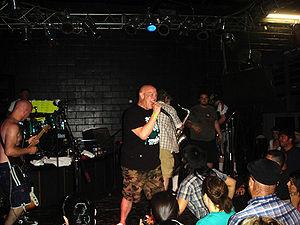
Bad Manners est un groupe de musique ska britannique mené par Buster Bloodvessel et formé en 1976 à Londres pendant la vague 2 tone alors que les membres étaient dans la même école. Aucun des membres du groupe n'a eu de formation musicale et ils n'étaient même pas capables de jouer d'un instrument. Ils furent très populaires à la fin des années 1970 et au début des années 1980, dans une période où de nombreux groupes similaires occupaient également les charts. Bad Manners est toujours en activité en 2018. Ce groupe est l'un des plus anciens du circuit et l'un des fers de lance du ska moderne, entre 2-Tone et revival cuivré. Bad Manners est un groupe de skinheads anti-fascistes de la mouvance SHARP. Le groupe apparaît dans le documentaire de Daniel Schweizer, Skinhead Attitude, où son leader parle de l'origine du ska.